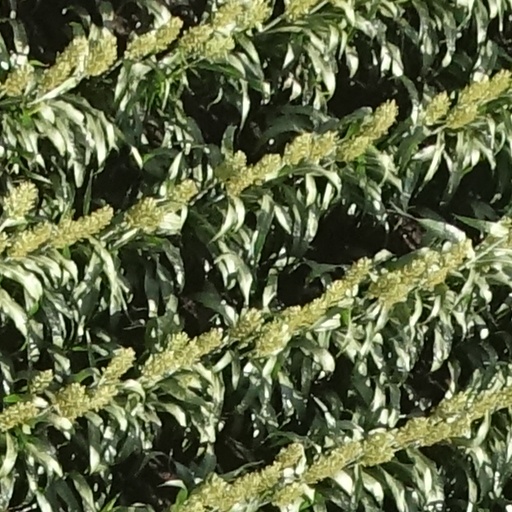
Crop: sorghum